Samuel Chidley

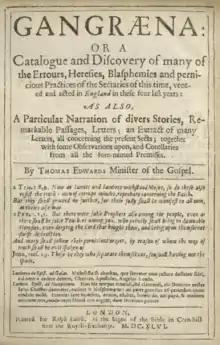
First edition of "Gangræna".

Samuel Chidley emerged as his mother's key assistant in her evangelism, helping her to plant new separatist churches. One of these was at Bury St Edmunds in Suffolk and its covenant of 1646 has survived. It was affirmed in the names of eight adults and six children, with both Katherine and Samuel Chidley signing as witnesses. The covenant was radically separatist and strongly reflects the Chidleys' preoccupation with boycotting the old parish churches. Its members were "conuinced in conscience of the evill of y Church of England, and of all other states w are contrary to Christs institution." They declared themselves "fully separated" not only from Anglicans but also those who had dealings with them, as well as the "high places" they had used for worship. Beside their signatures, Samuel and Katherine Chidley described themselves as "members of the Church of God in London."